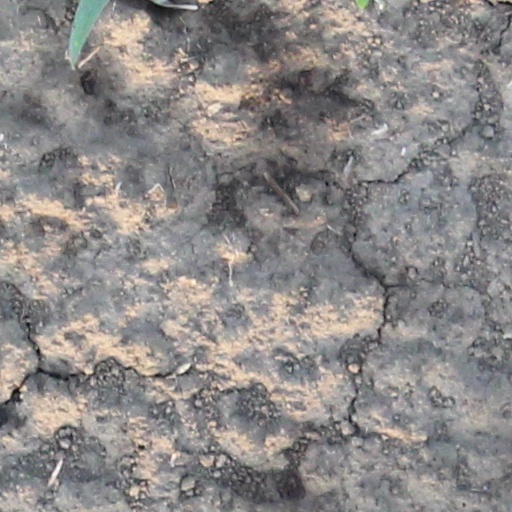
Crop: wheat